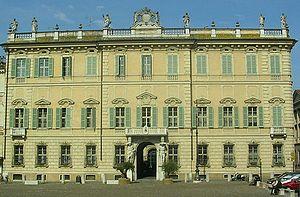
La Piazza Sordello est une grande place située à Mantoue et dédiée au poète mantouan du XIIIe siècle Sordello da Goito.